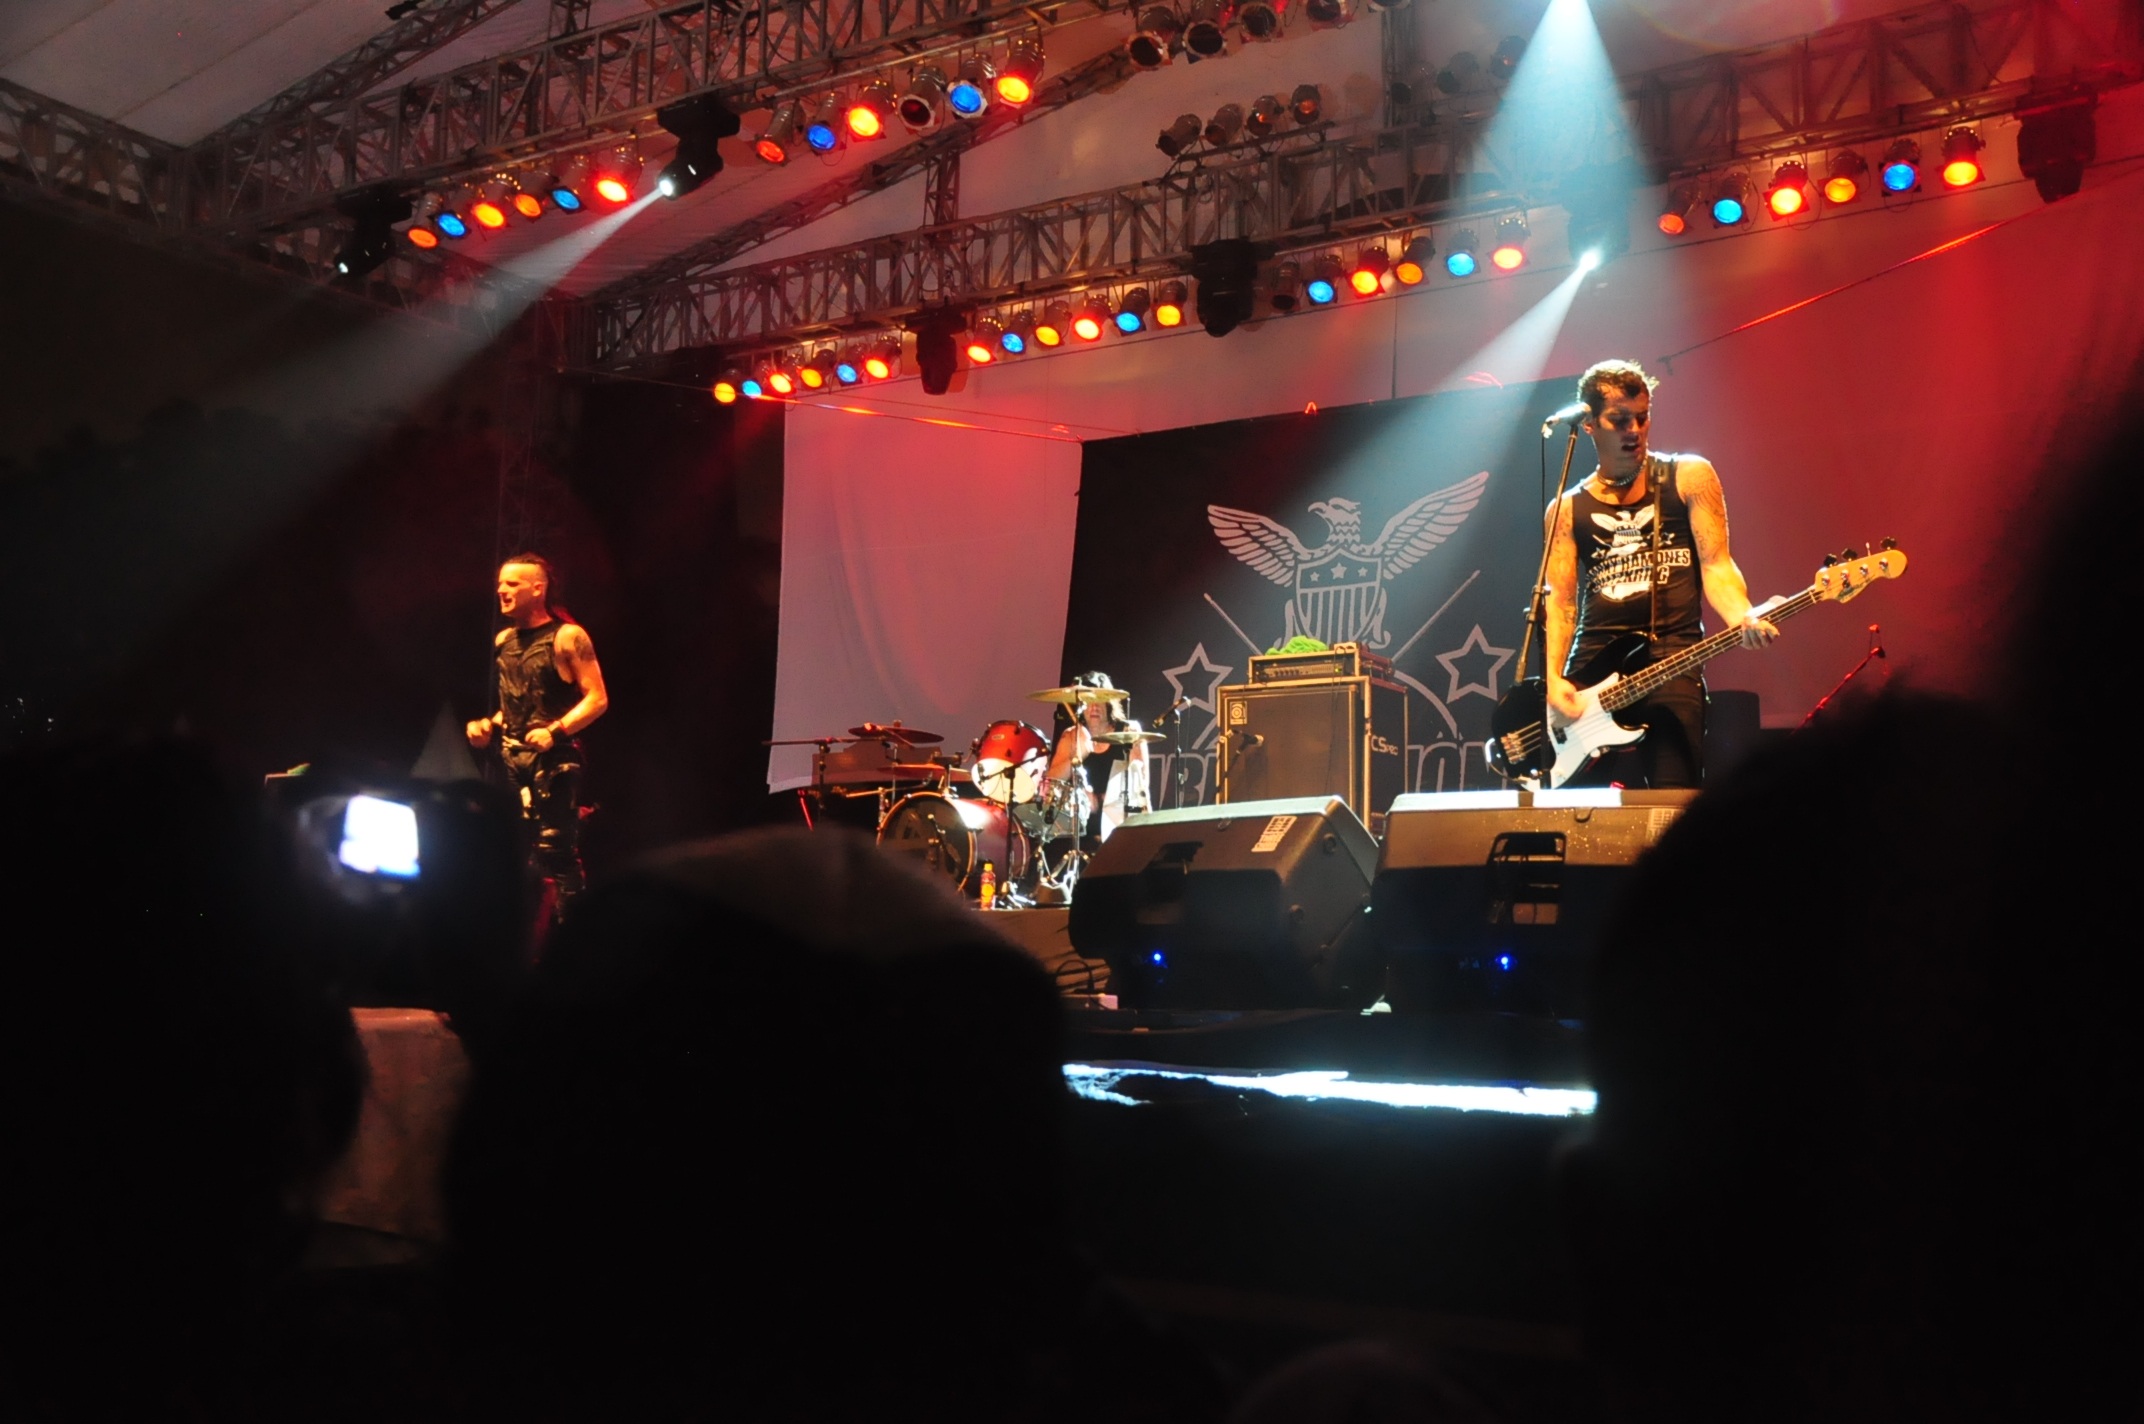
music, concert, audience, musician, stage, performance, event, indonesia, entertainment, ramones, performing arts, misfits, rock concert, musical theatre, markyramone, michalegraves, heyho